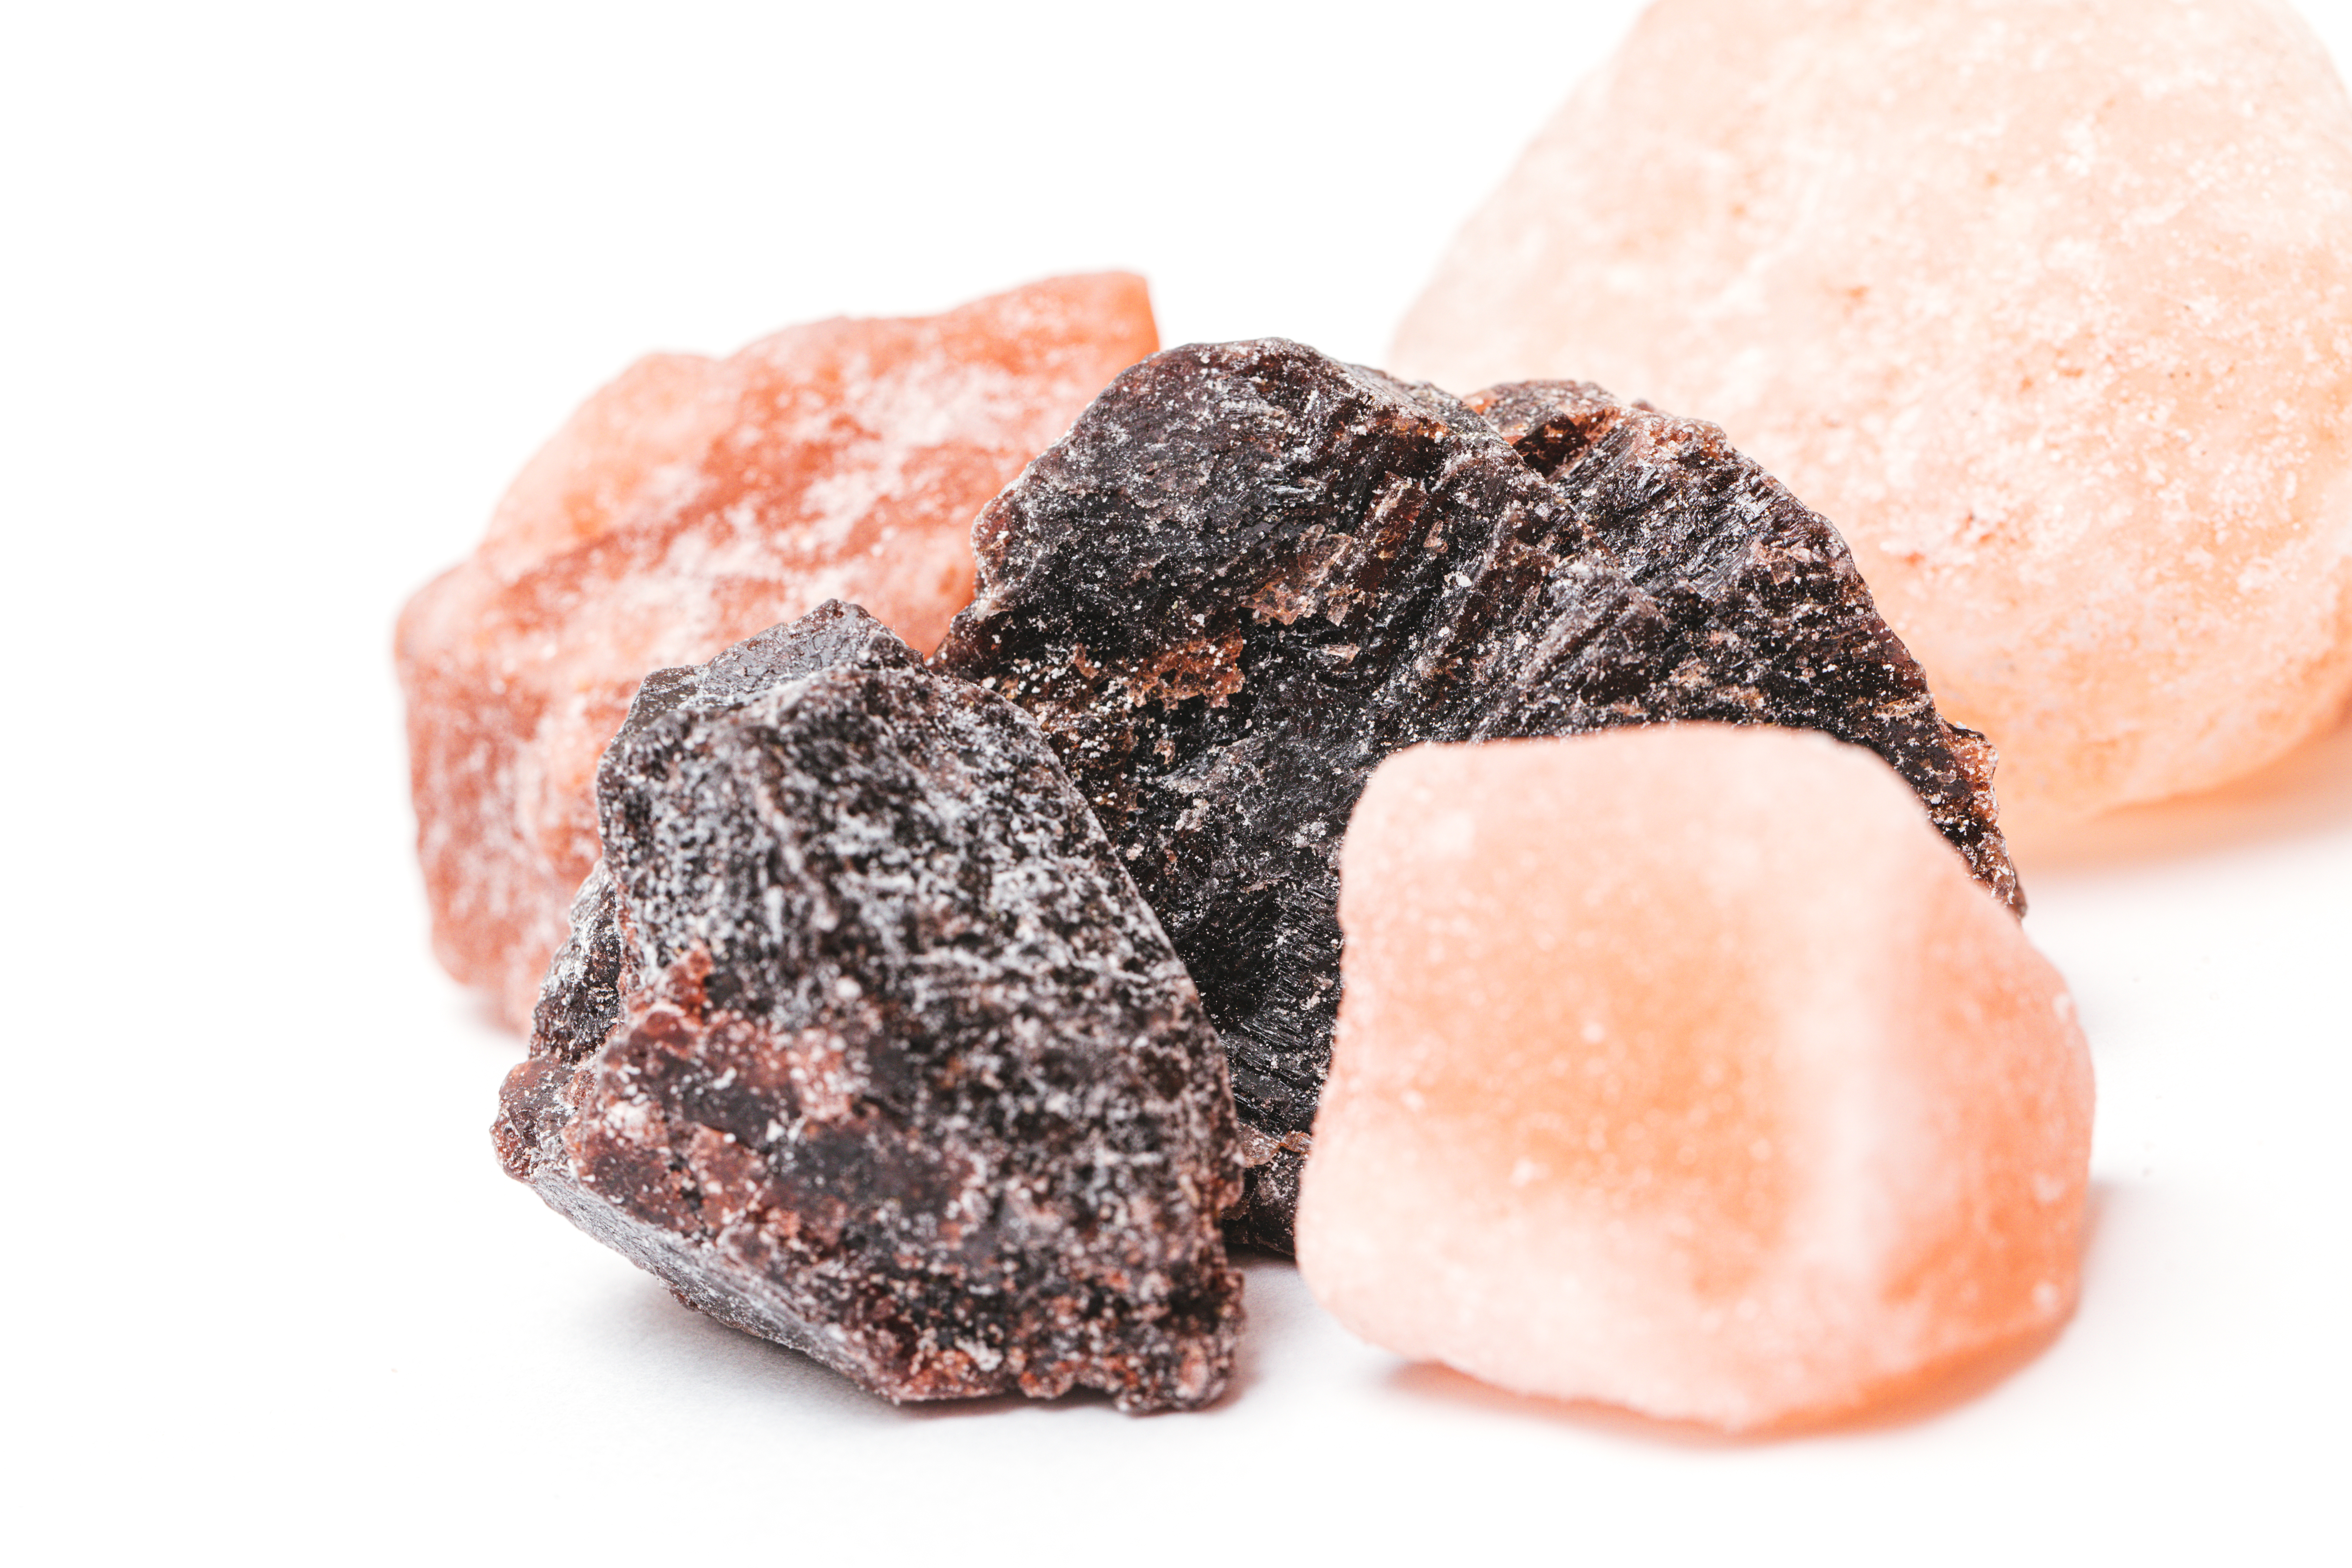
food, rock, mineral, turkish delight, himalayan salt, igneous rock, cuisine, ingredient, confectionery, spice